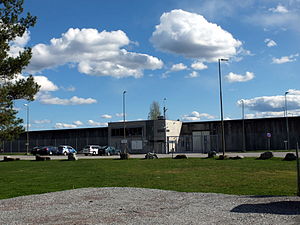
Ullersmo fængsel
Ullersmo fængsel
Ullersmo fængsel er et fængsel i Kløfta i Ullensaker kommune i Akershus i Norge. Det blev indviet i 1970 og var ment som en afløsning for Bodsfængslet i Oslo. Det benyttes til langtidsfanger fra hele Norge og har plads til 205 indsatte. Fængslet indeholder blandt andet sygeafdeling, værkstedbygning med mekanisk værksted, snedkerværksted, konfektionsværksted og skoleafdeling.